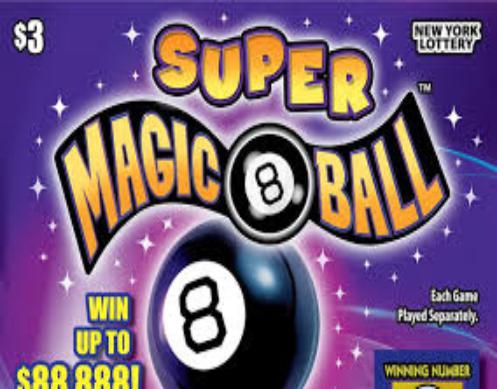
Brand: magic 8-ball
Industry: Leisure